Herbert Blaché

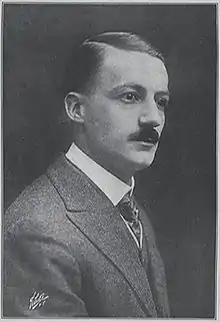
Herbert Blaché

Herbert Blaché (5 October 1882 – 23 October 1953), born Herbert Reginald Gaston Blaché-Bolton was a British-born American film director, producer and screenwriter, born of a French father. He directed more than 50 films between 1912 and 1929.